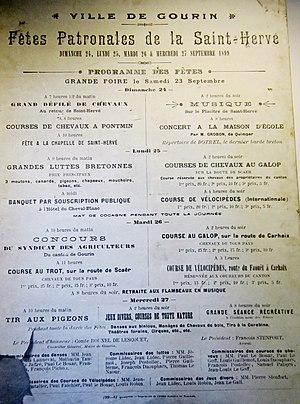
Gourin
Gourin [ɡuʁɛ̃] est une commune du département du Morbihan, dans la région Bretagne, en France.